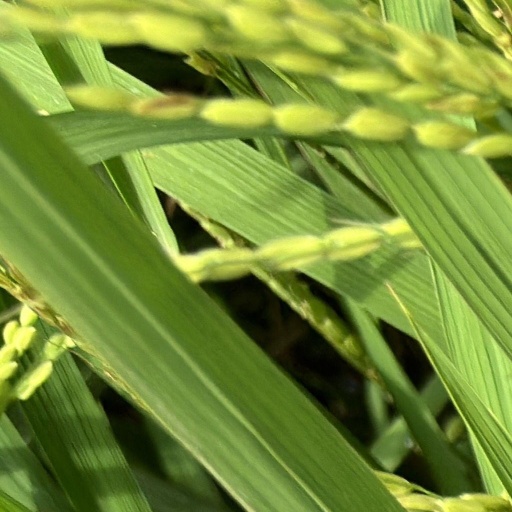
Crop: rice